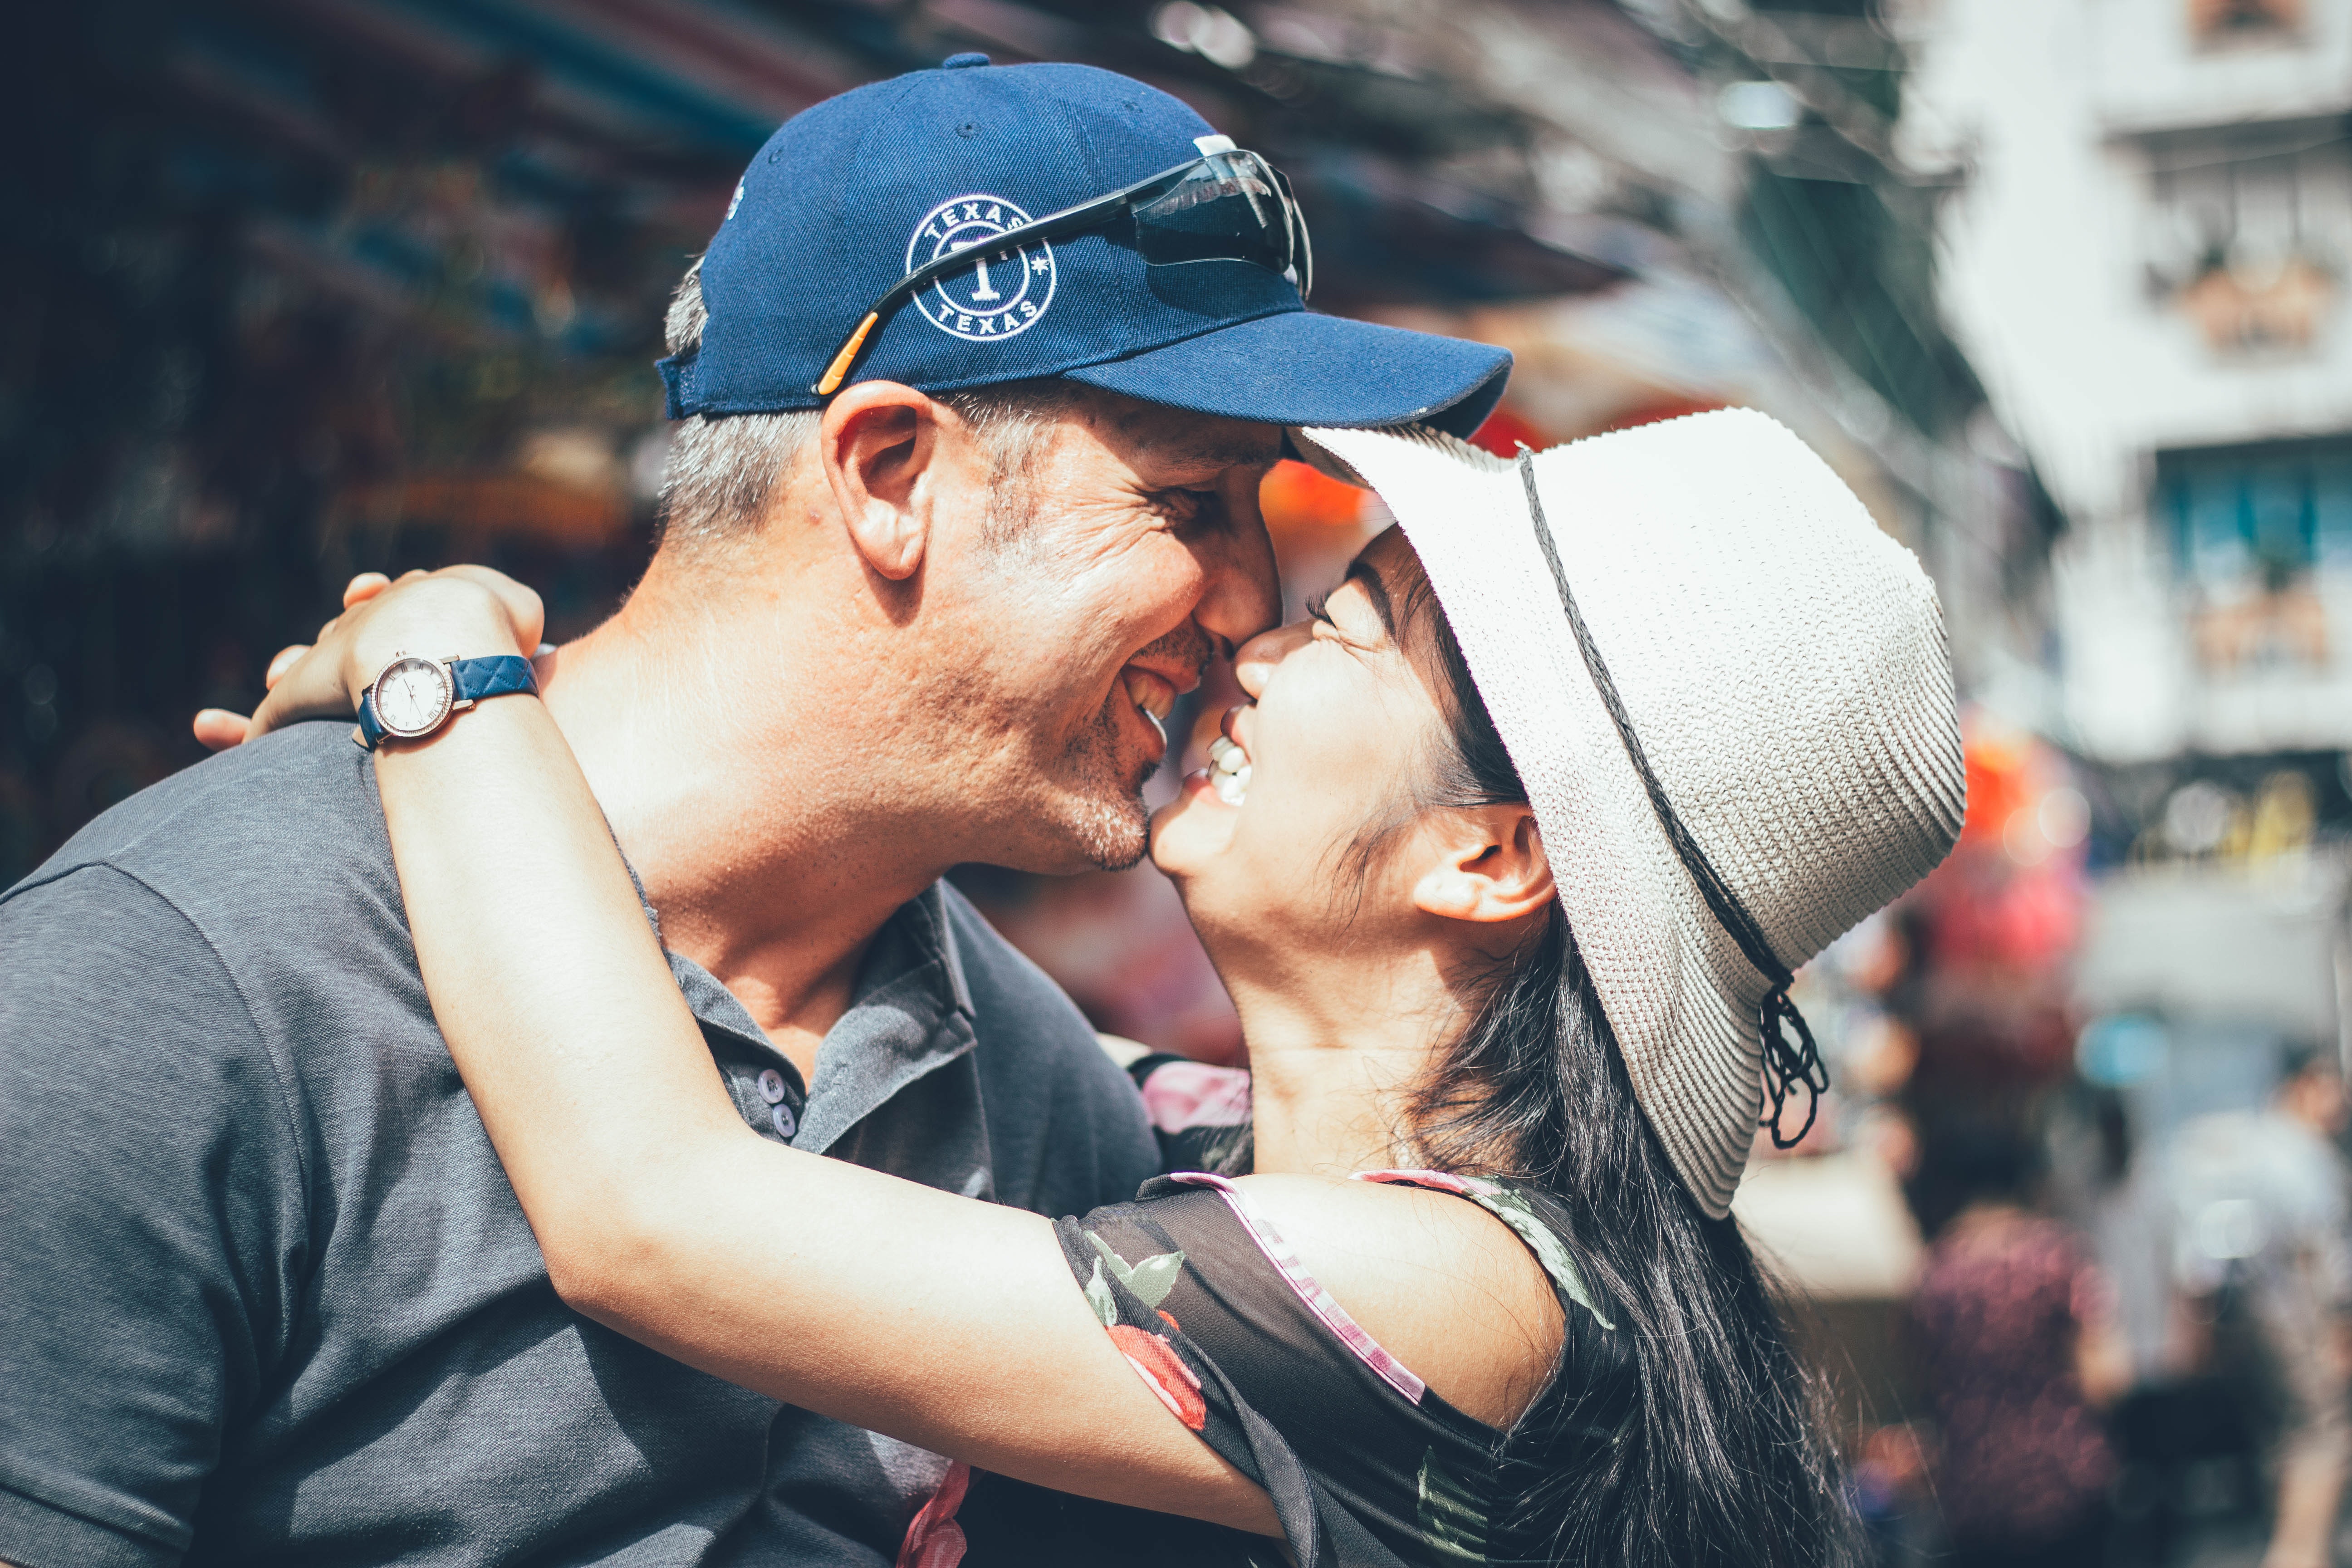
interaction, kiss, cool, love, headgear, cap, photography, beard, gesture, glasses, baseball cap, street